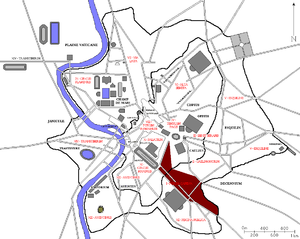
Plan de Rome avec la première régions des 14 régions d'Auguste